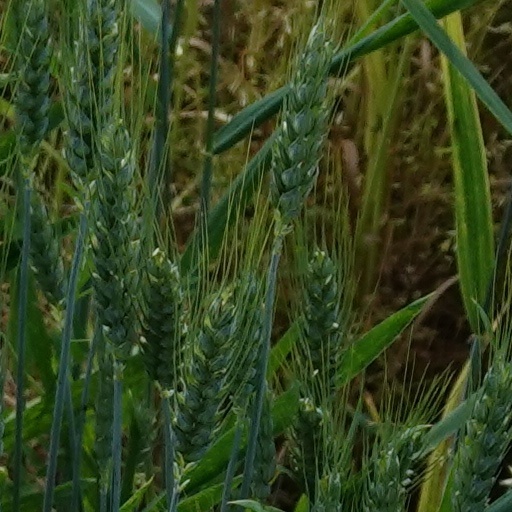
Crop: wheat